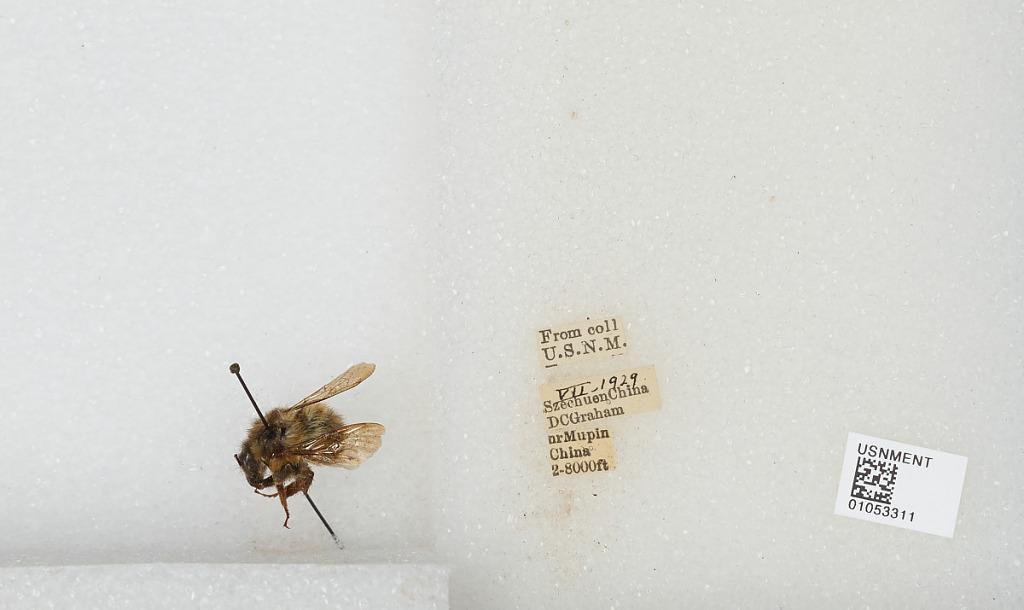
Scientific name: Bombus sp.
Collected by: D. Graham
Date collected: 1929-7-
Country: China
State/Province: Sichuan
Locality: near Muping